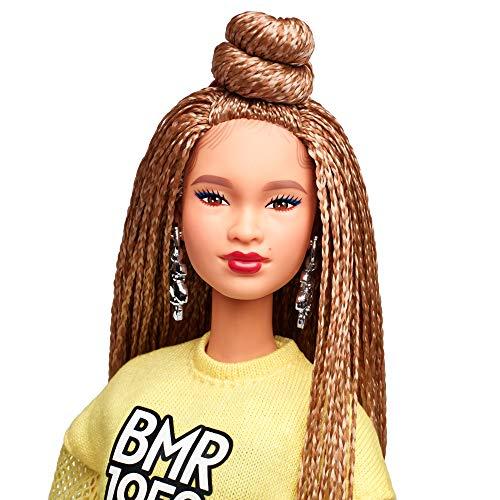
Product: Barbie BMR1959 Fully Poseable Fashion Doll with Braided Hair, Fully Poseable
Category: Toys & Games | Dolls & Accessories | Dolls
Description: This BMR1959 doll wears a cropped sweatshirt over a bike shorts romper.
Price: $19.99
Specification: ProductDimensions:3x6x13inches|ItemWeight:14.1ounces|ShippingWeight:14.1ounces(Viewshippingratesandpolicies)|ASIN:B07QG4K7GQ|Itemmodelnumber:GHT91|Manufacturerrecommendedage:6-10years